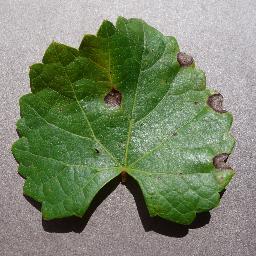
Label: Grape___Black_rot